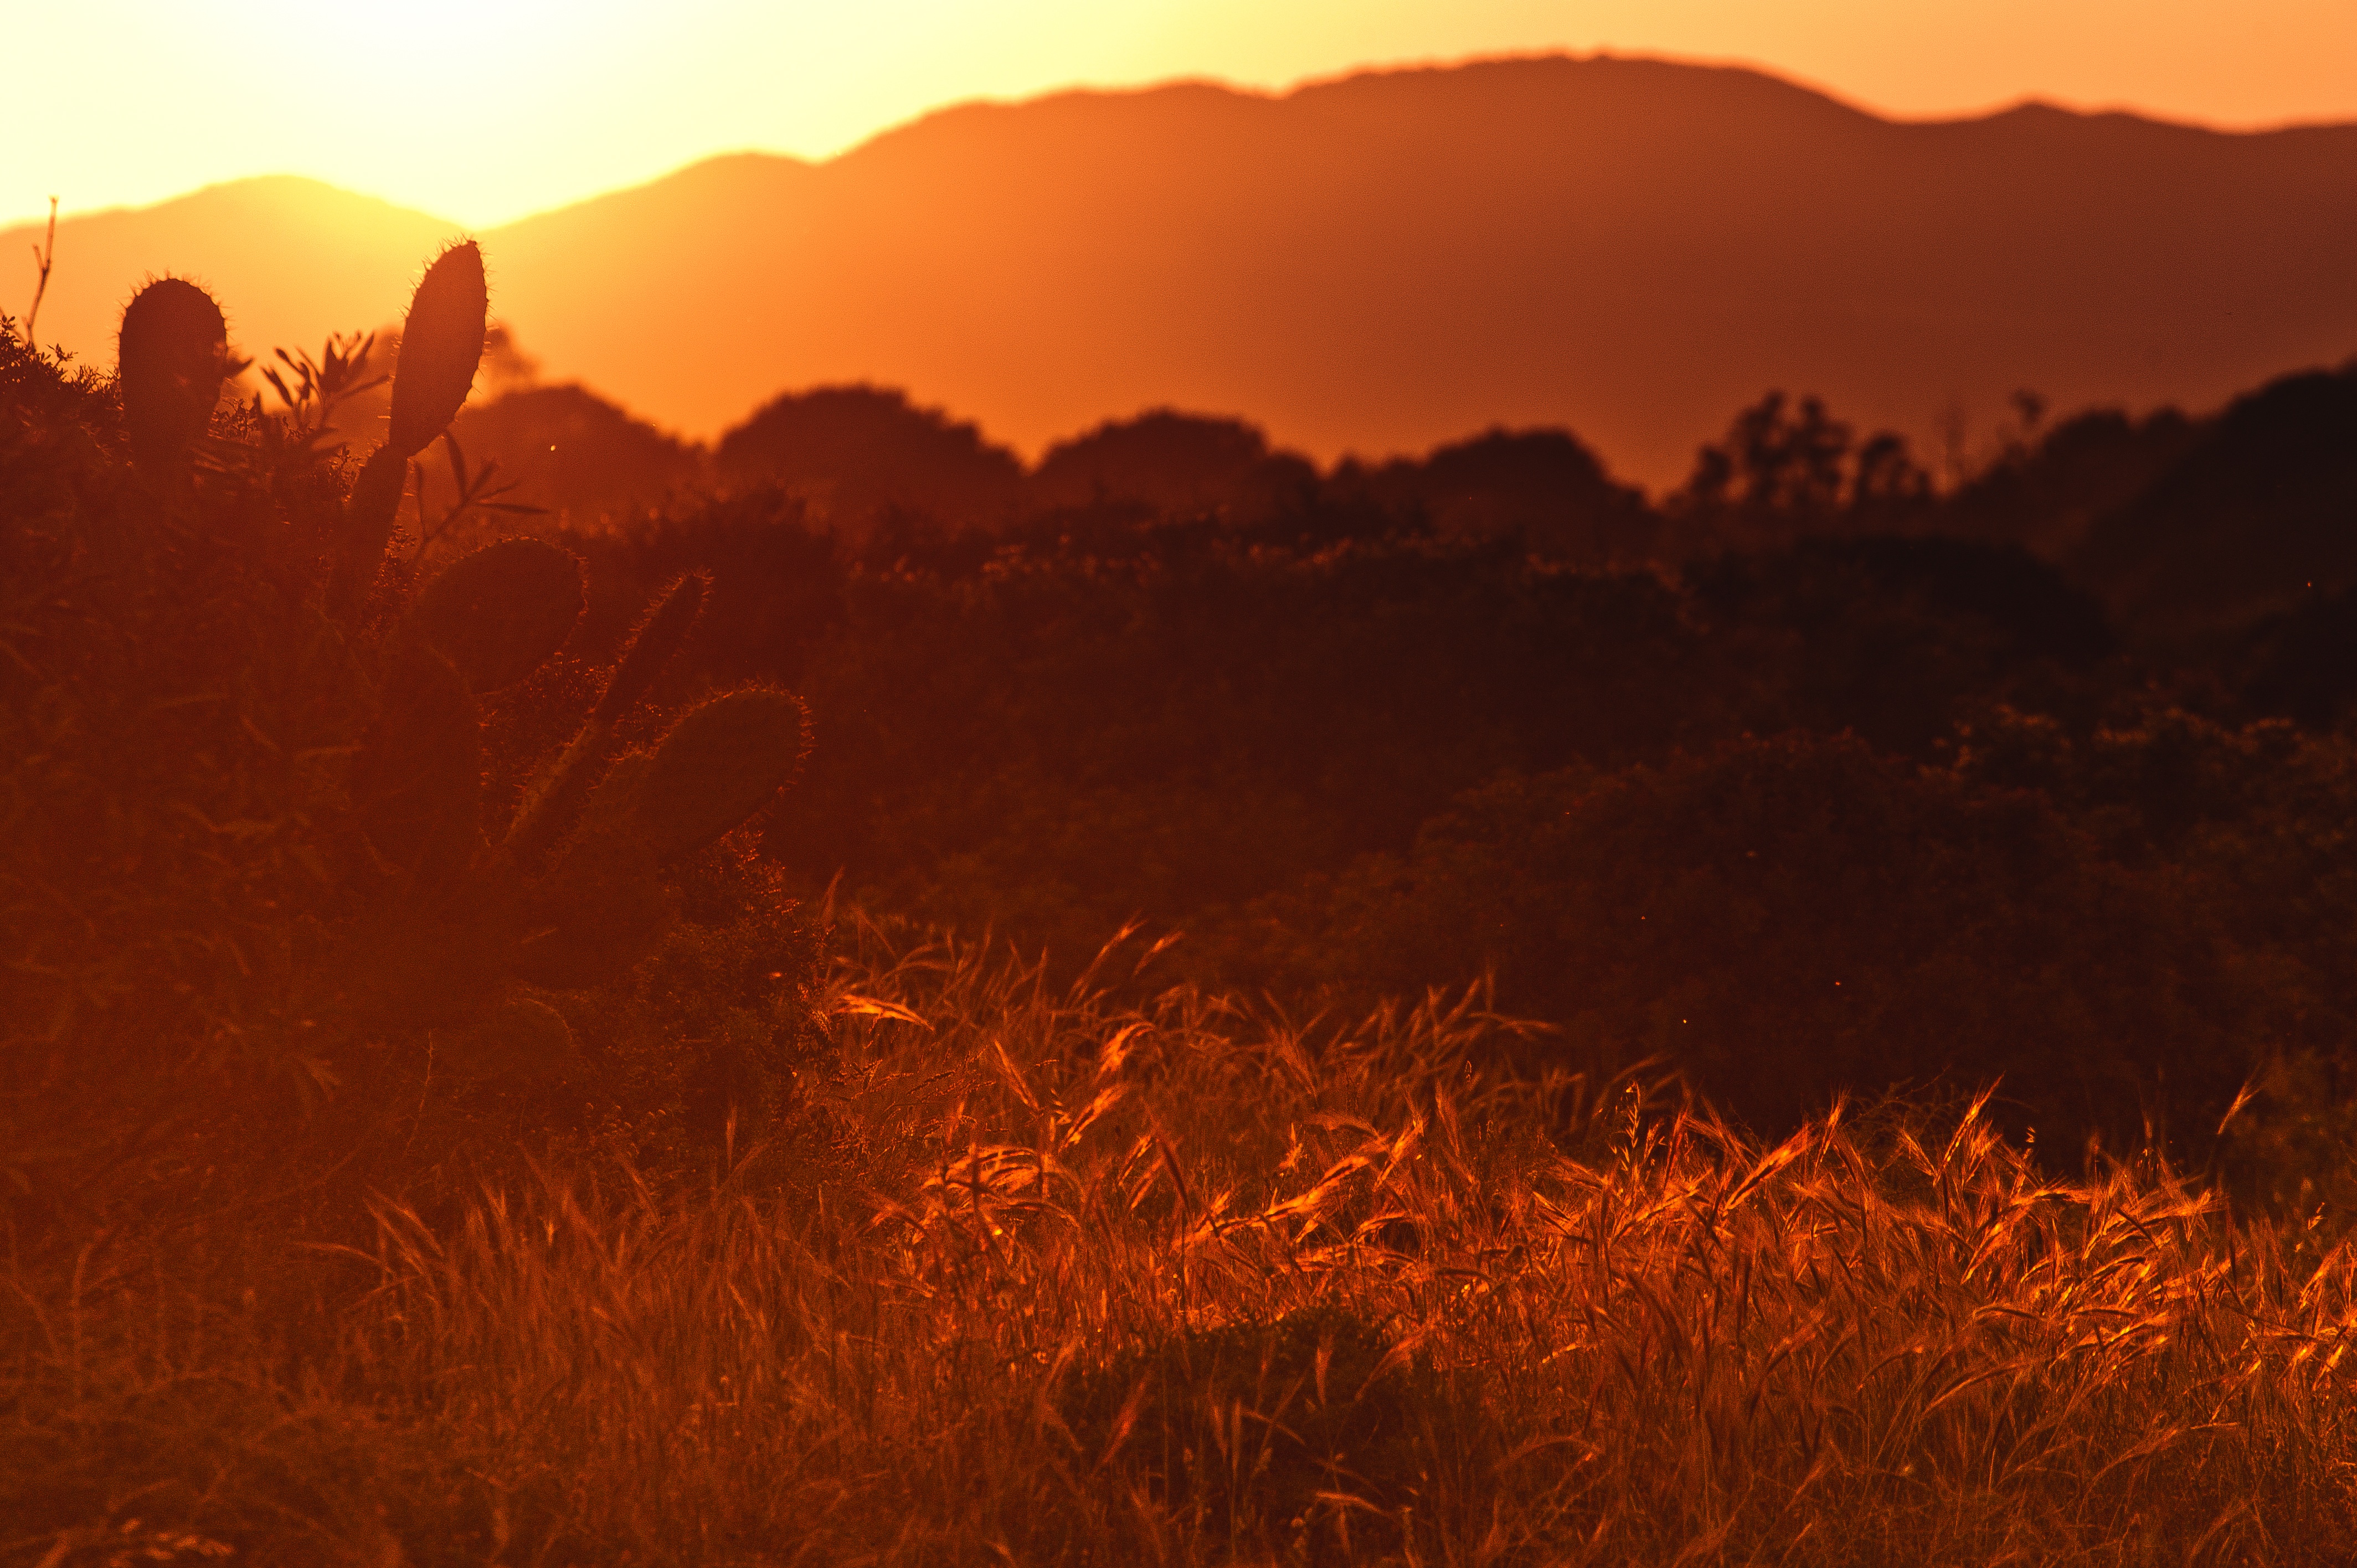
landscape, nature, horizon, mountain, sunrise, sunset, field, prairie, sunlight, morning, hill, dawn, dusk, evening, red, glow, savanna, plain, grassland, plateau, landform, natural environment, geographical feature, atmospheric phenomenon, mountainous landforms